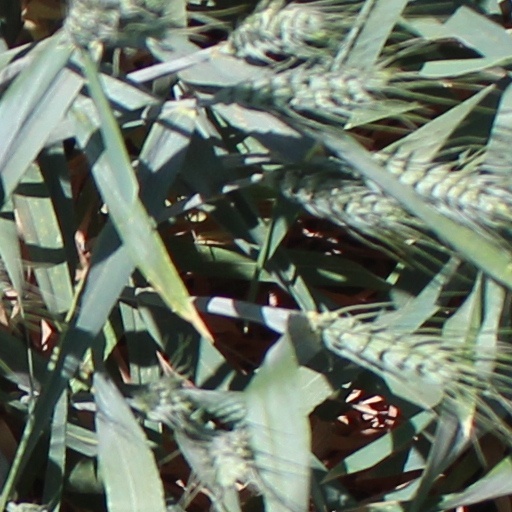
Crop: wheat